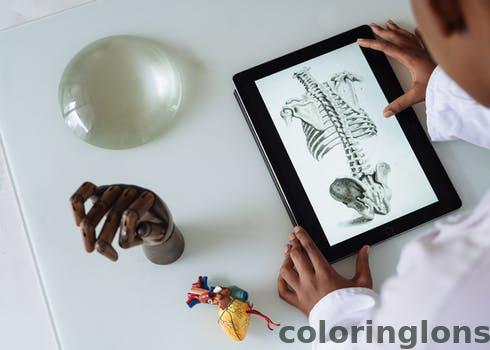
Label: Watermark